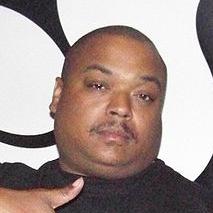
Age: 31